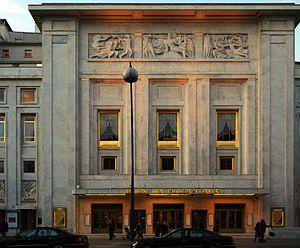
Théatre des Champs Elysées, Paris, France
Cet article recense les monuments historiques du 8ᵉ arrondissement de Paris, en France.
Pierre Albert-Birot, est un poète, sculpteur, peintre, typographe et homme de théâtre français. Avant-gardiste invétéré pendant la Première Guerre mondiale, à travers la revue Sic dont il est le fondateur et directeur, il s’est fait le défenseur du futurisme et du cubisme. Les dadaïstes le considéreront comme l’un des leurs, sans que lui-même y souscrive jamais. Il se déclare fondateur de l’école « nunique », école dont il est le seul maître, sans disciples. Se tenant après la guerre à l’écart des surréalistes auxquels il a pourtant, avec Guillaume Apollinaire, donné leur nom, il a construit une œuvre solipsiste et touche à tout, imprimant ses livres chez lui, cultivant la joie enfantine de la création artistique, ainsi qu’il l’écrit lui-même : Je trouve ma joie dans la création poétique et je trouve ma joie dans les créations de mes mains. […] Tout cela, c’est du jeu, j’aime jouer, j’entretiens le gosse.
23 février : les Gurre-Lieder, pour voix et orchestre d'Arnold Schönberg, créés à Vienne sous la direction de Franz Schreker.
La sonate pour clarinette et basson de Francis Poulenc est une œuvre de musique de chambre composée en 1922. Sa durée totale d'exécution est d'environ 7 à 8 minutes.
Cet article intitulé 2016 en radio en France est une synthèse de l'actualité du média radio en France pour l'année 2016. On ne retiendra en général que l'actualité des radios de caractère national ou international, afin de ne pas se perdre dans les détails des radios locales.